Dukan Dam

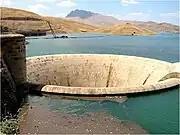
Emergency bell mouth spillway

The Dukan Dam was built between 1954 and 1959 as a multi-purpose dam to provide water storage, irrigation and hydroelectricity. The design for the dam was carried out by the British engineering company Binnie & Partners (with Partner and third generation Binnie engineer Geoffrey Binnie the key engineer). Additional structural analysis was done for Binnie by his friends at Imperial College, Professor Pippard and Letitia Chitty, who "developed a stress analysis technique using relaxation methods and a rubber model to verify the design form."